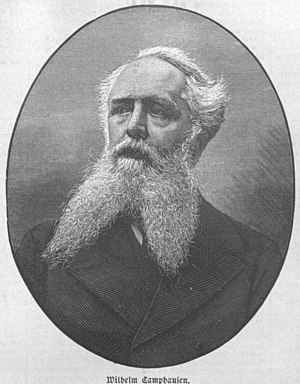
Wilhelm Camphausen
Wilhelm Camphausen
Wilhelm Camphausen var en tysk militær- og slagmaler, samt professor ved kunstakademiet i Düsseldorf.